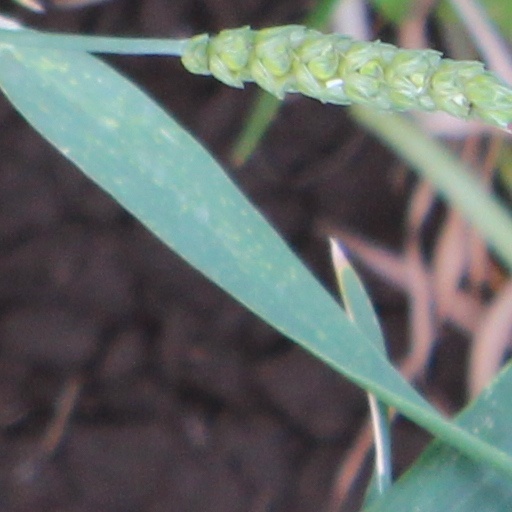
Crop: wheat